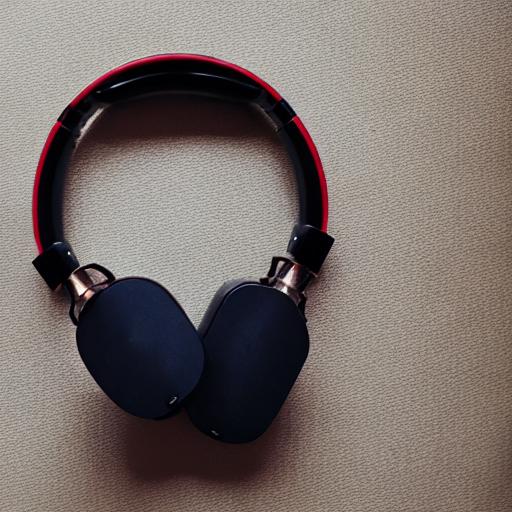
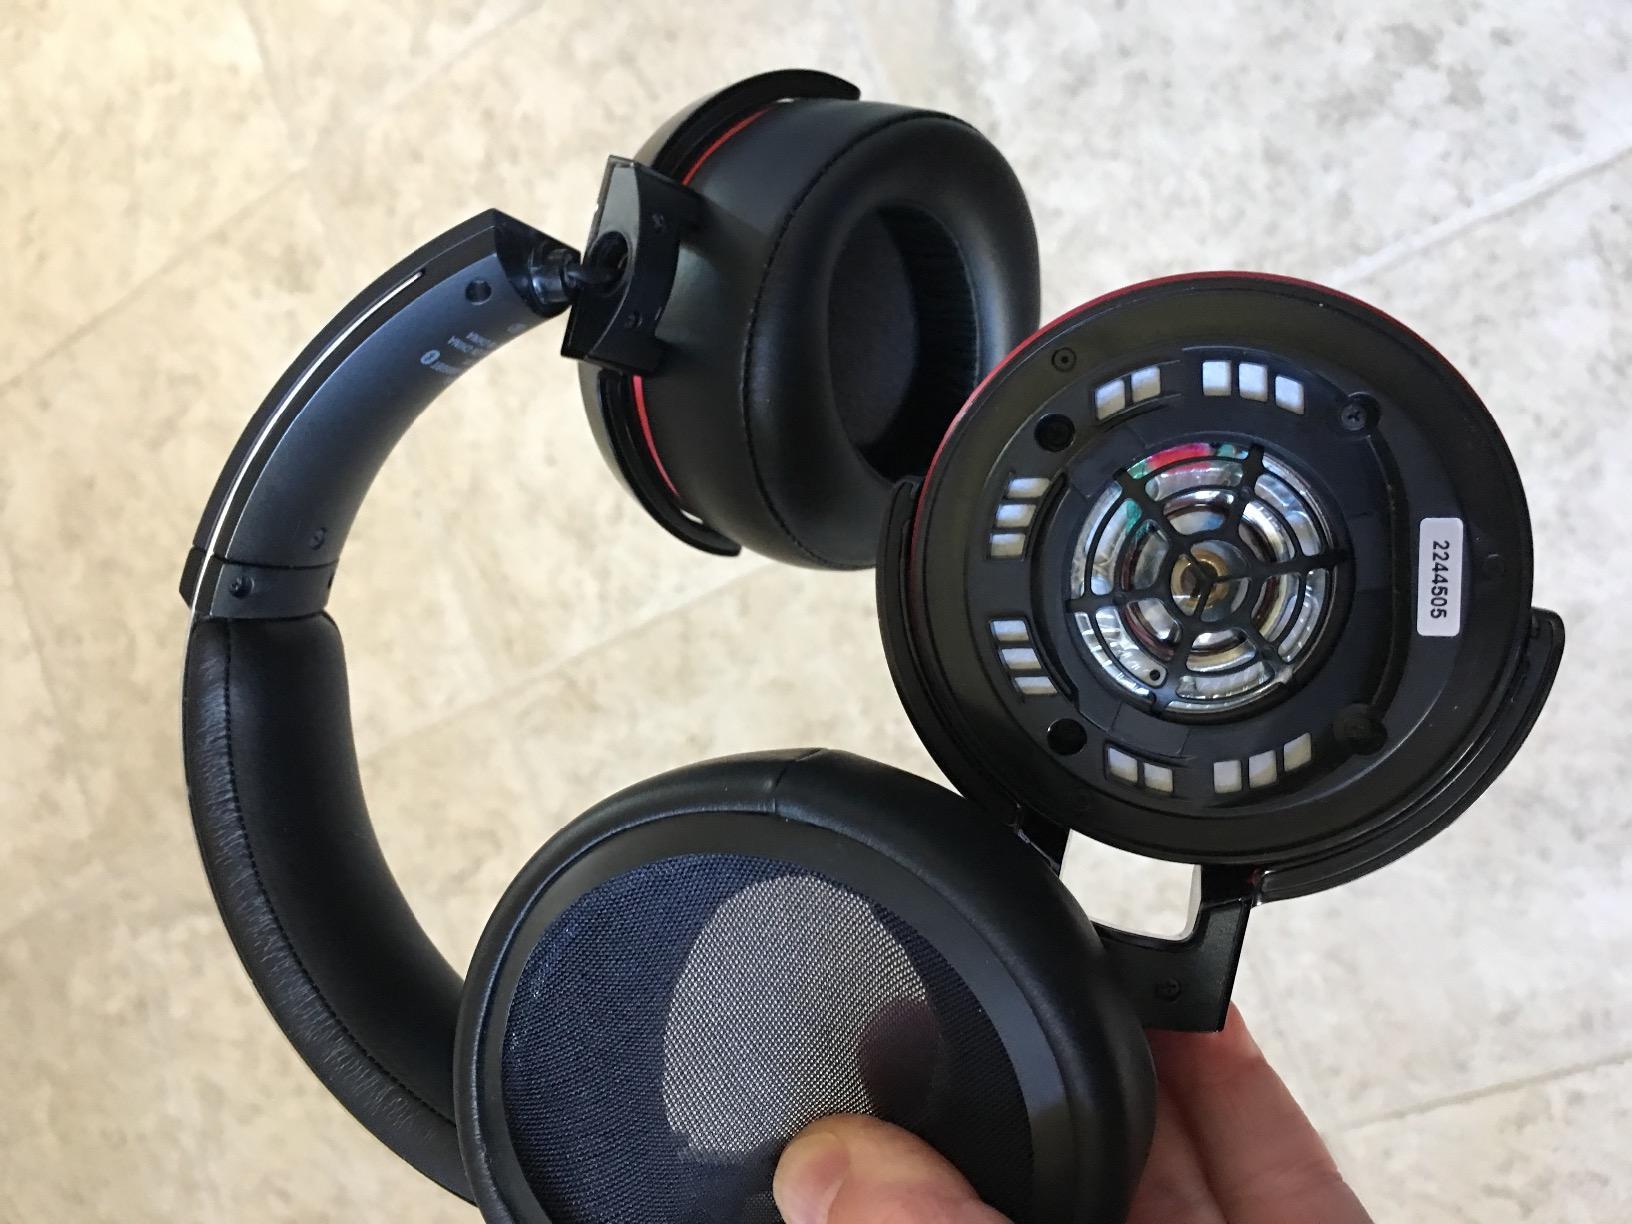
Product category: headphones
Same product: no